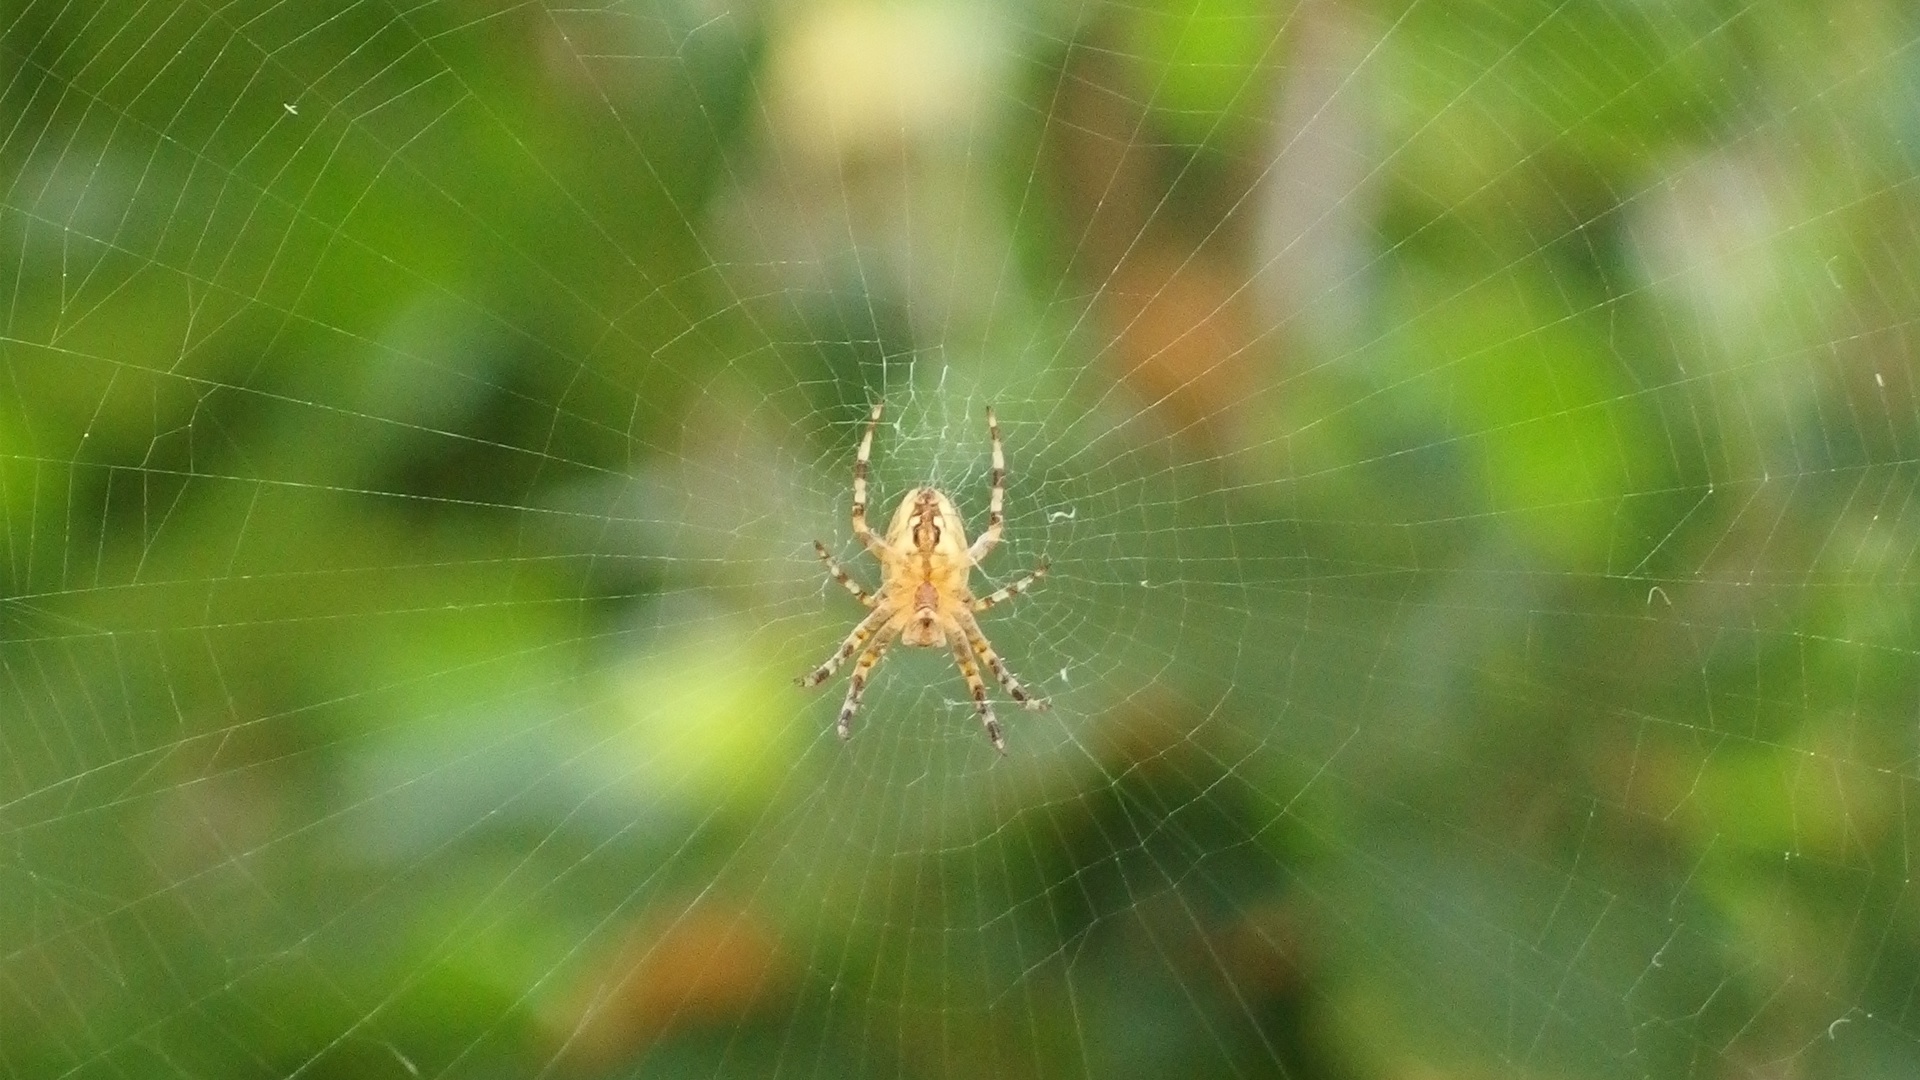
grass, dew, flower, green, insect, fauna, material, invertebrate, spider web, close up, spider, arachnid, moisture, macro photography, arthropod, european garden spider, araneus, plant stem, orb weaver spider